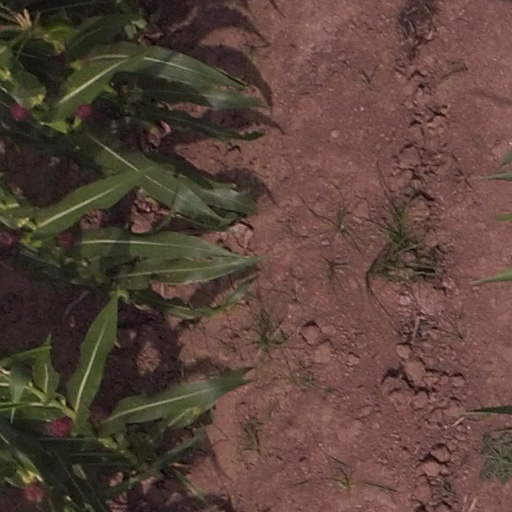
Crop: maize; corn